Aled Davies (field athlete)

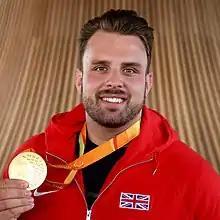
Davies with his gold medal from the 2016 Paralympics

Aled Siôn Davies (born 24 May 1991) is a British Paralympian athlete competing mainly in category F42 throwing events. In 2012 he became the world record holder of the F42 shot put and in the 2012 Summer Paralympics he took the bronze medal in shot put and gold in the discus. In 2013 Davies took the World Championship gold in both the shot put and discus in Lyon. He won double gold in his home country at the 2014 IPC Athletics European Championships in the shot put and discus. This followed his silver medal in the F42-44 discus from the Commonwealth Games in Glasgow where he represented Wales. Davies also took part in the Channel 4 TV series Celebrity SAS: Who dares wins (series 3)